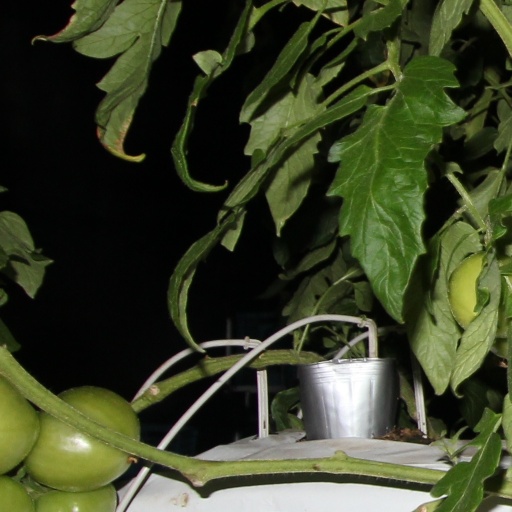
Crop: tomato